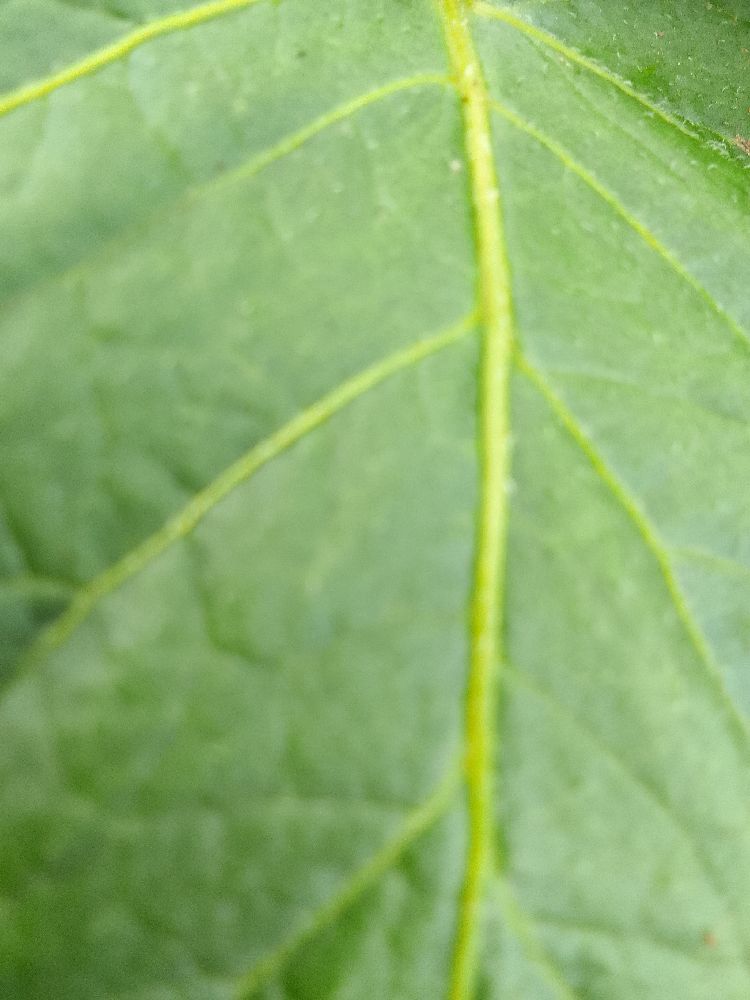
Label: Healthy